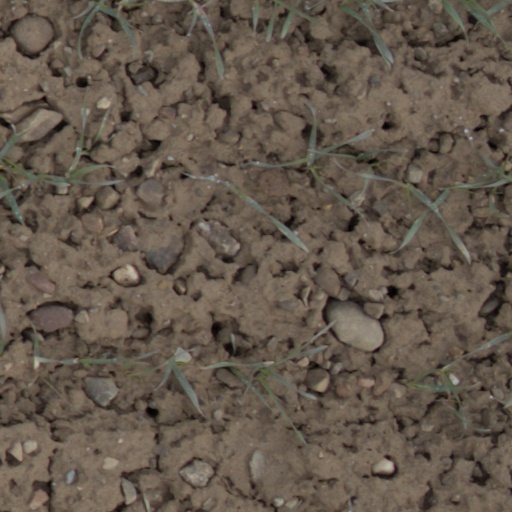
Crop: wheat